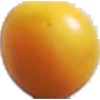
Label: cherry_wax_yellow